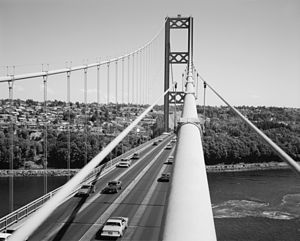
Længste hængebroer / Længste hængebroer
Tacoma Narrows-broen (vestgående trafik)
Liste over de længste hængebroer i verden identificerer hængebroer, der har et spænd på over 300 meter, i rækkefølge efter aftagende længde. Dette er den mest brugte måde til at sammenligne hængebroer.